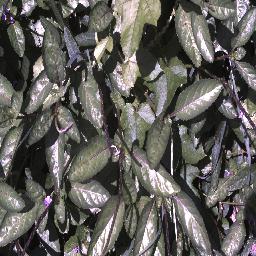
Label: snake_weed